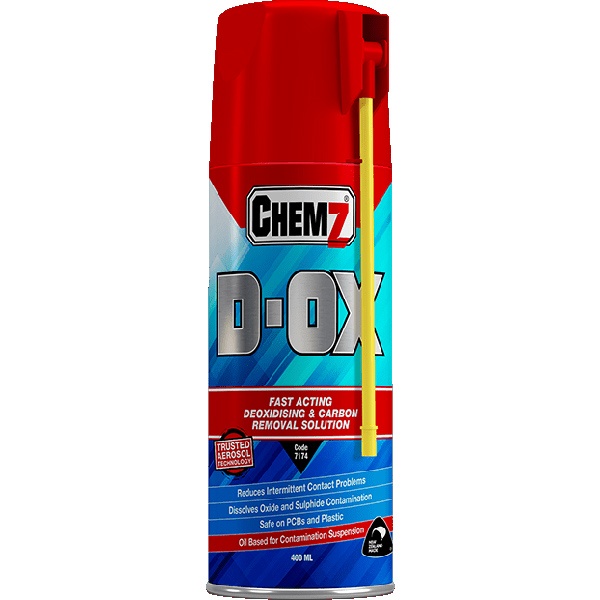
Chemz D-OX (400 ml)
Brand: CHEMZ
FOR DISSOLVING CORROSION Dissolves corrosion, carbon & oxide deposits on multi plugs, contacts, PCB’s & electrical fittings. Removes carbon after flash over in control cabinets & multi boxes. An oil based formulation with etching agents. Safe on plastics. Residue can be rinsed off with Circuit Cleaner. Note for South Island customers: Due to aerosols being classed as Dangerous Goods and ferry restrictions for freight carriers, there is a small surcharge for shipping to South Island locations. Buying a box of 12 cans is the most economical way to order your Chemz products and we are happy to supply a mixed pack carton of 12 cans - please enquire if you would like more detail.
Category: Hardware > Building Consumables > Chemicals > Deck & Fence Cleaners